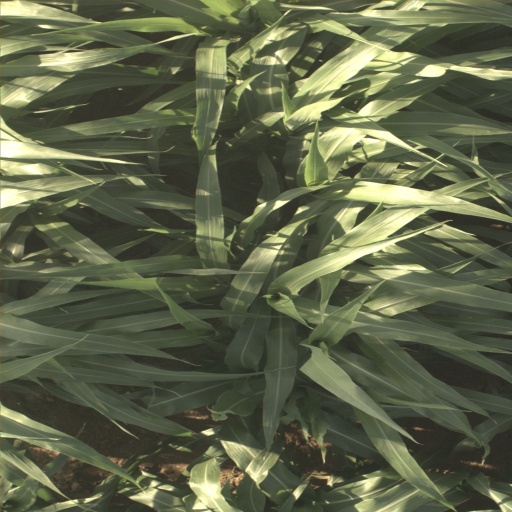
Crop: sorghum